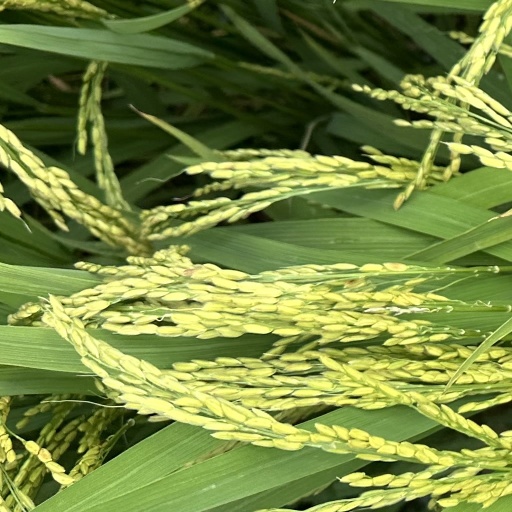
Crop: rice